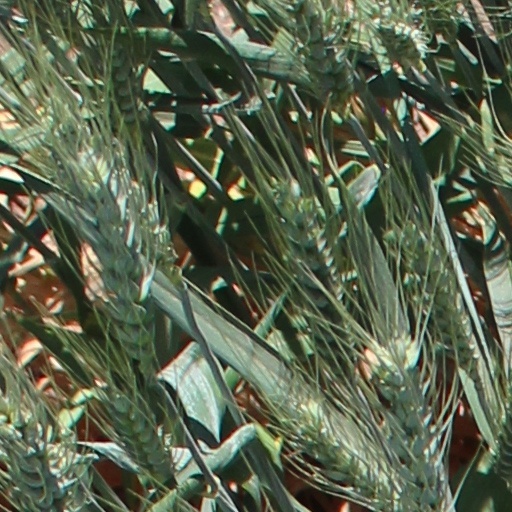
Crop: wheat